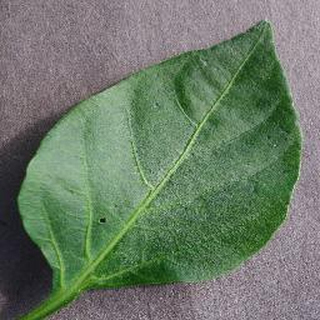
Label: healthy_bell_pepper